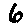
Label: 6